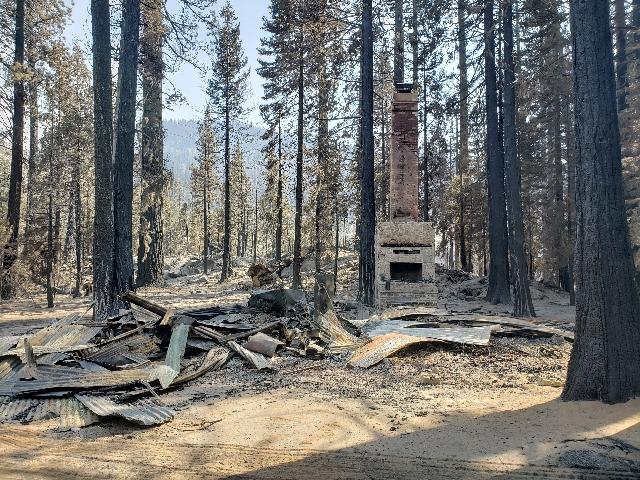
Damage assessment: destroyed